Alex Stuart-Menteth

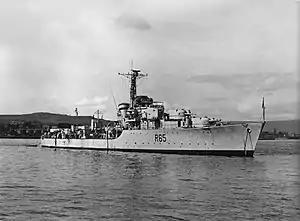
HMS "St. James"

After World War II on 13 February 1946 Stuart-Menteth became first lieutenant on , followed by on 4 September 1946, before being entrusted to the Royal Australian Navy in 1949. There he commanded his last two ships, the destroyers and . He went on to work with Lord Mountbatten in Malta, and in 1958 he retired, moving to Scotland. He did, however, operate the Scottish Corps of Commissionaires for close to 20 years, and was chairman of the Edinburgh World Wildlife Fund for 10 years.